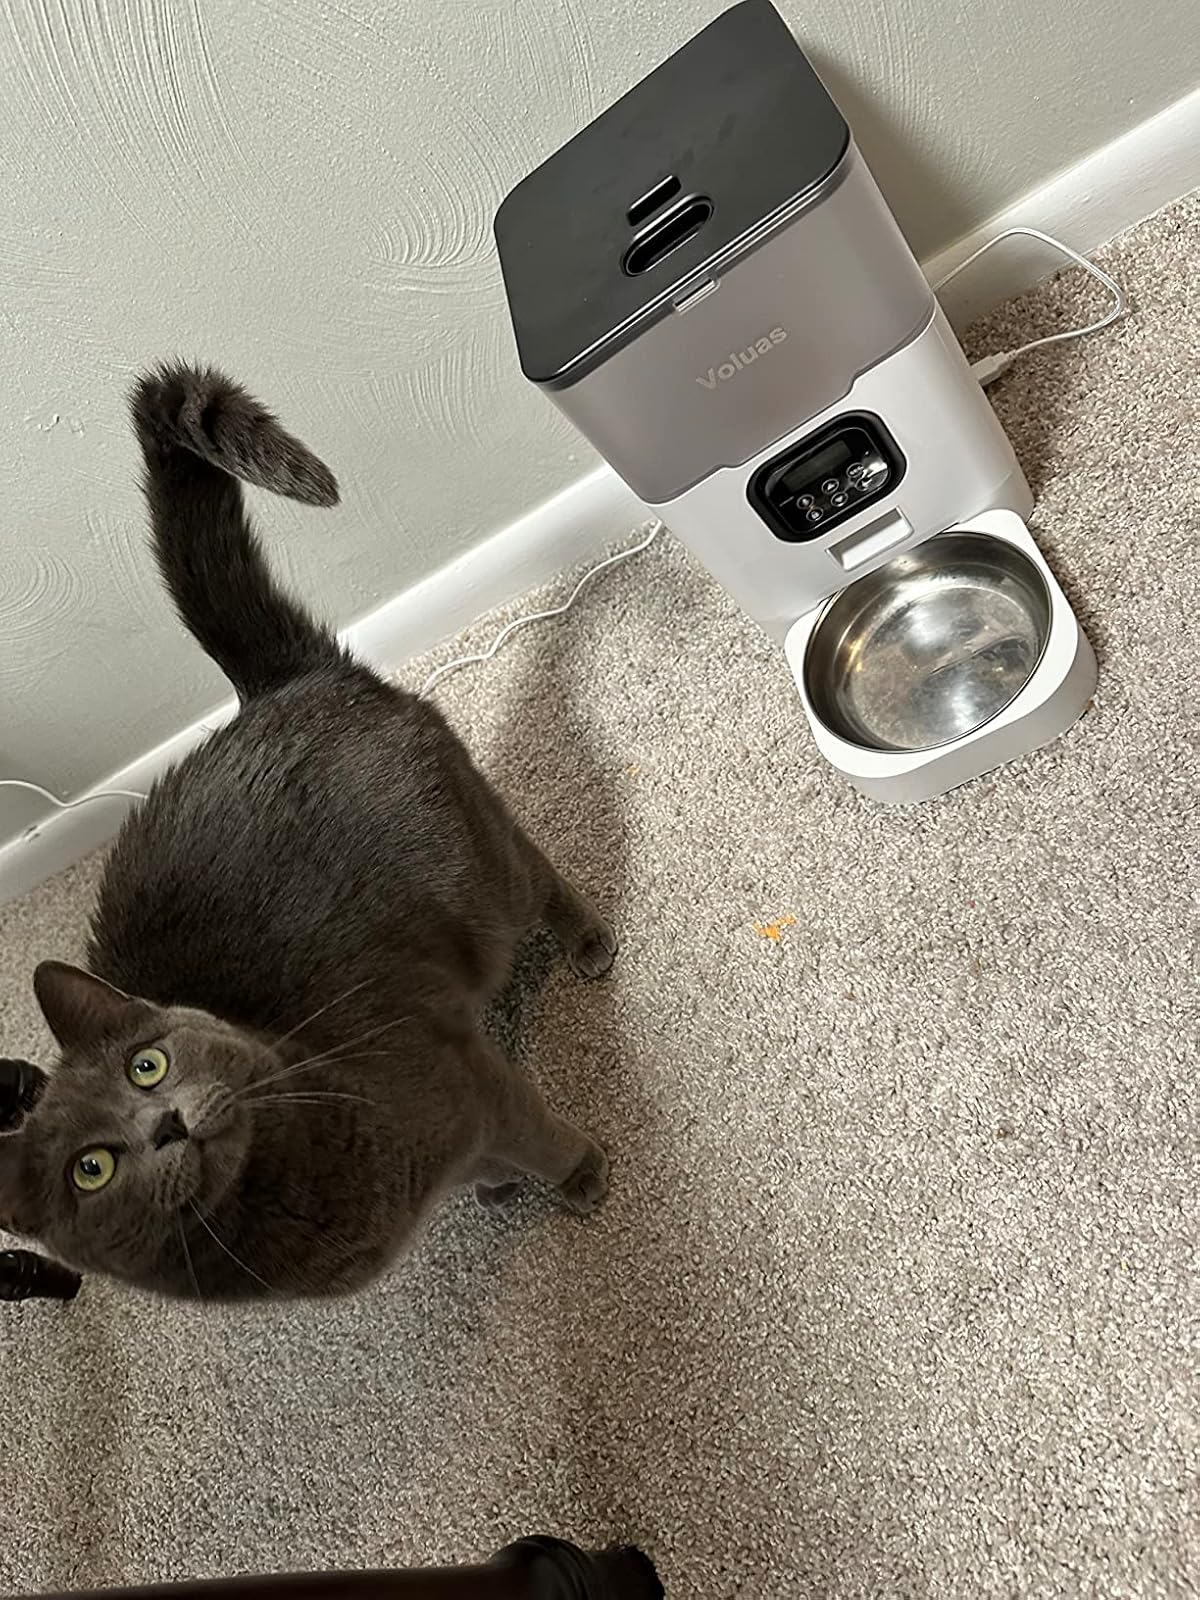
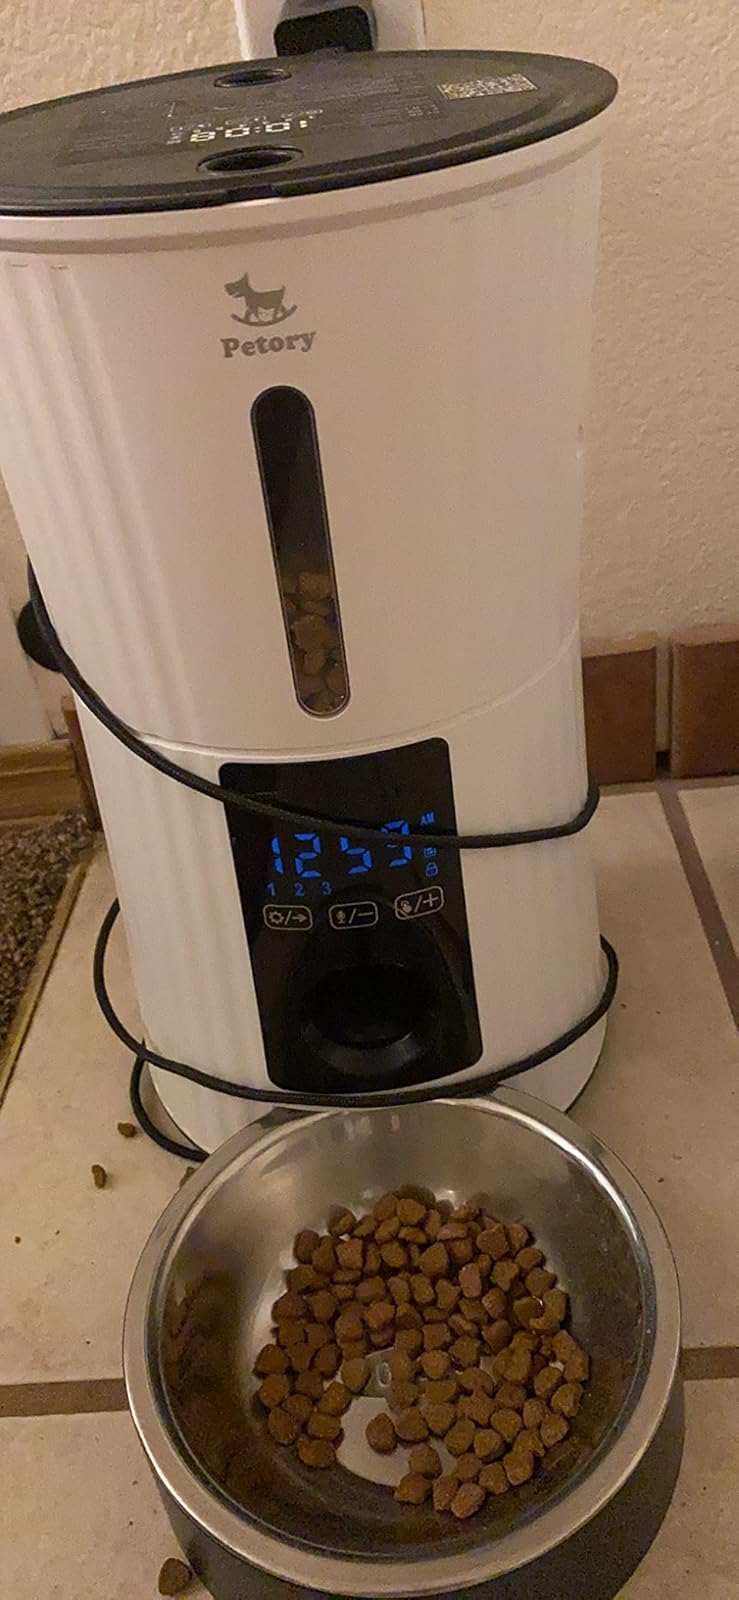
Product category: items_feeder
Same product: no